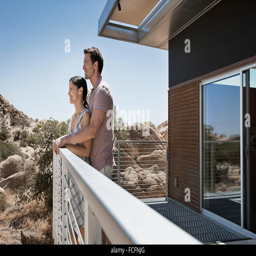
a man and woman on the terrace of an eco home , a low impact house in the desert landscape